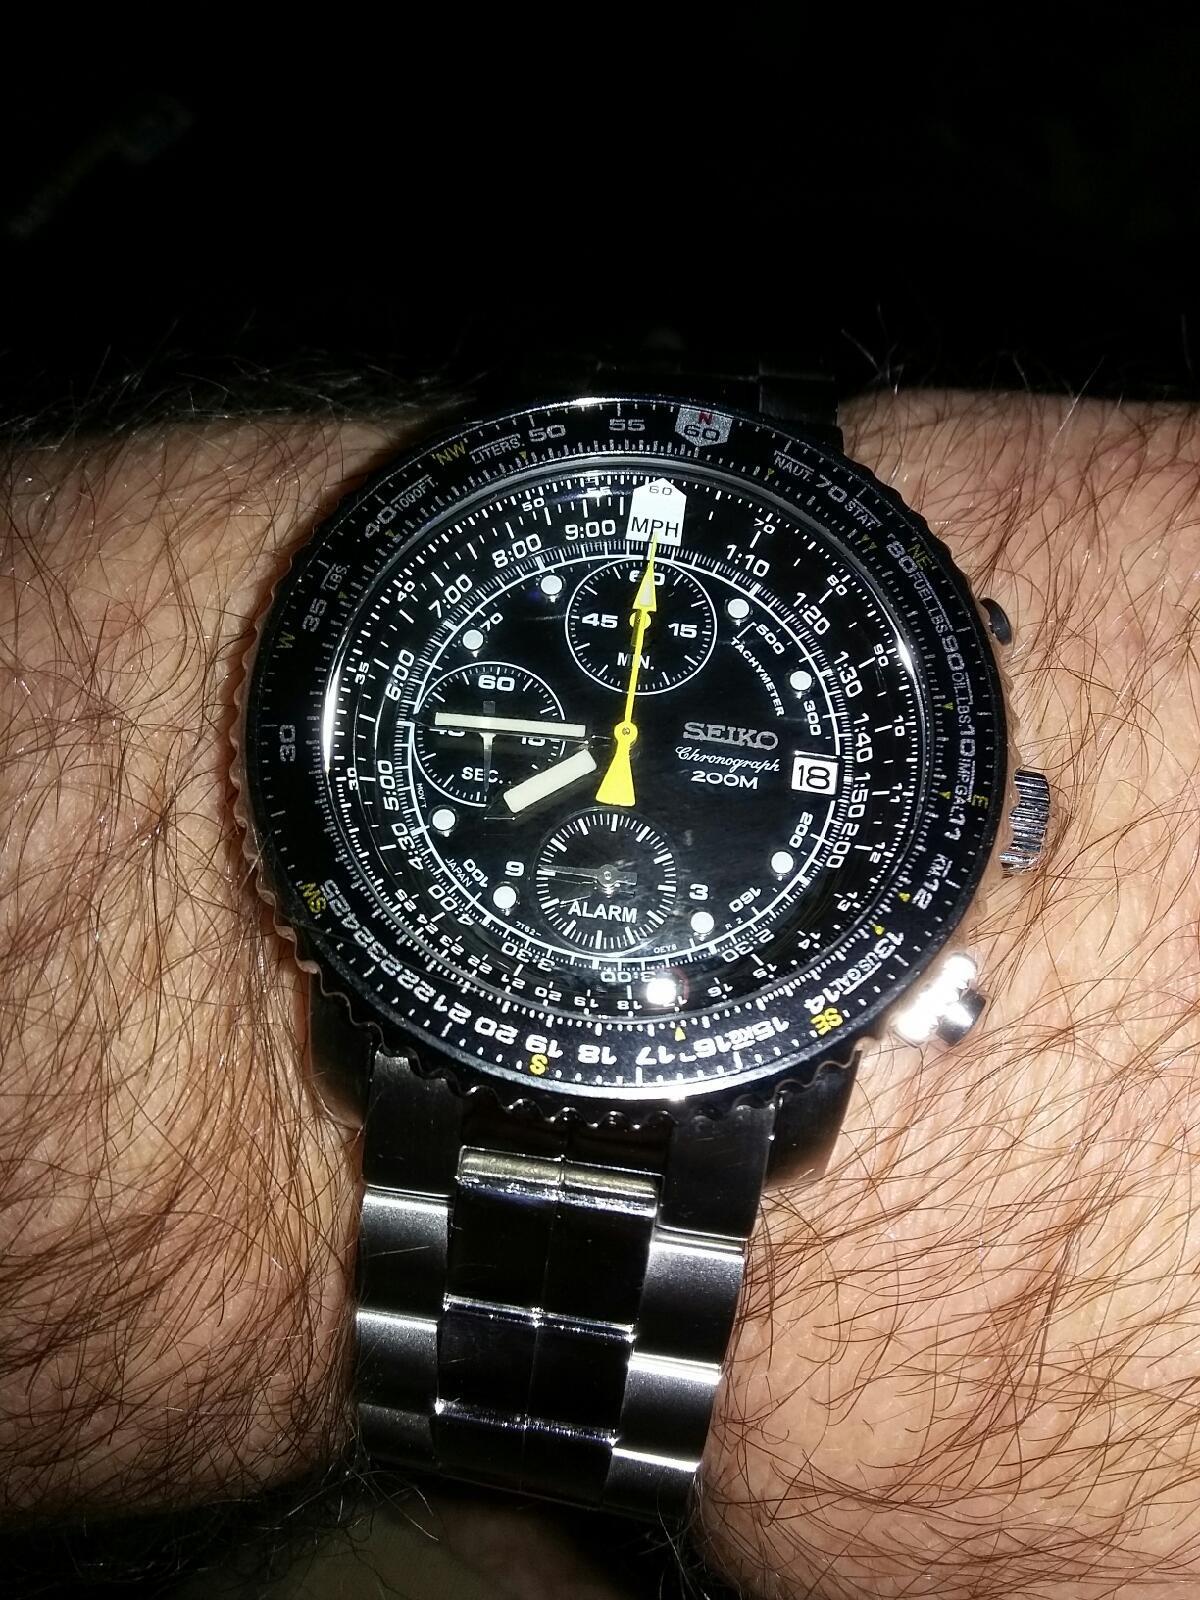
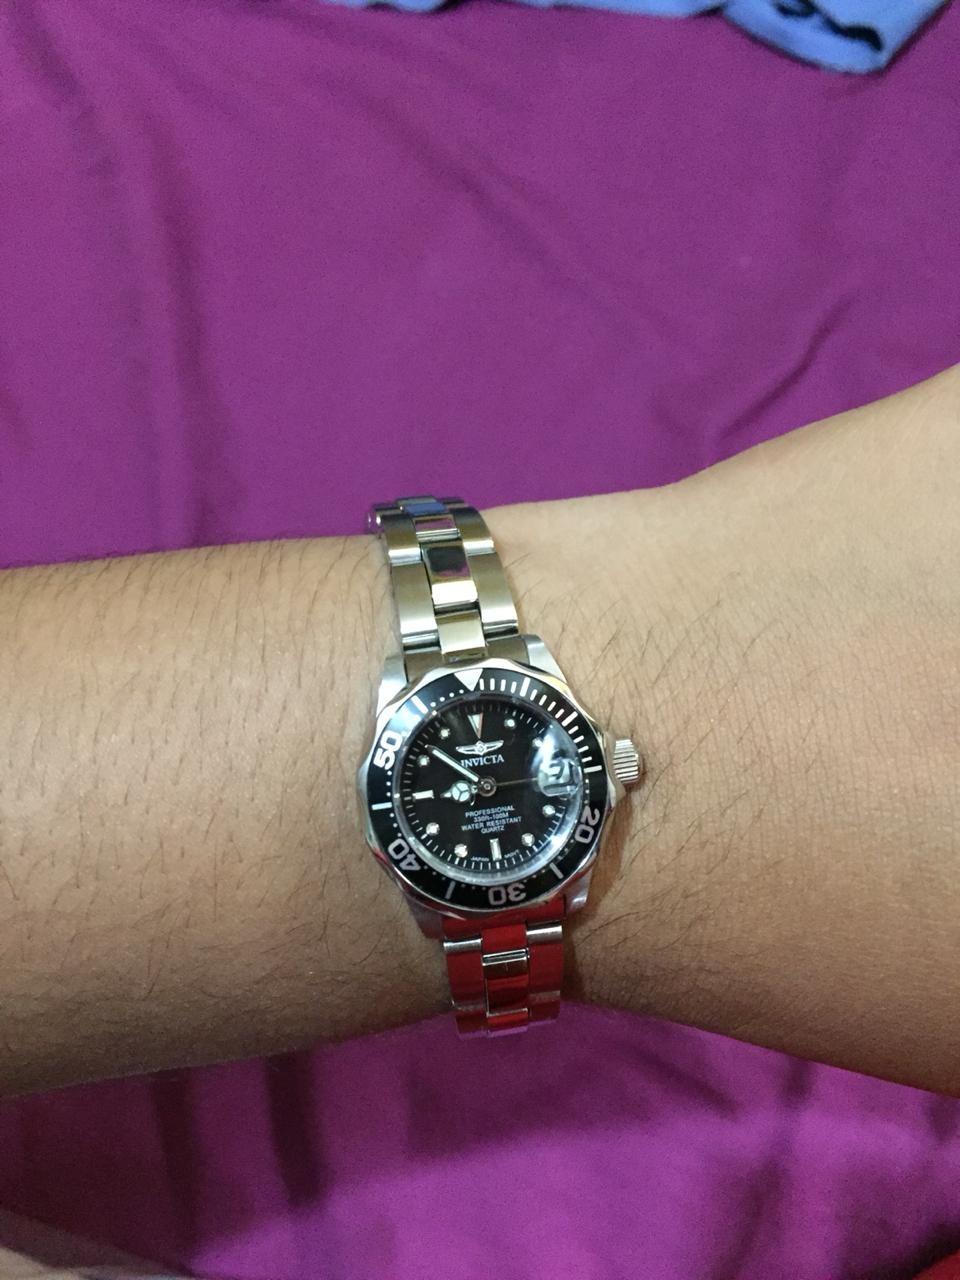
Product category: accessories_watch
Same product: no